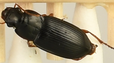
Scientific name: Harpalus paratus
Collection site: North Sterling NEON (STER), plot STER_033